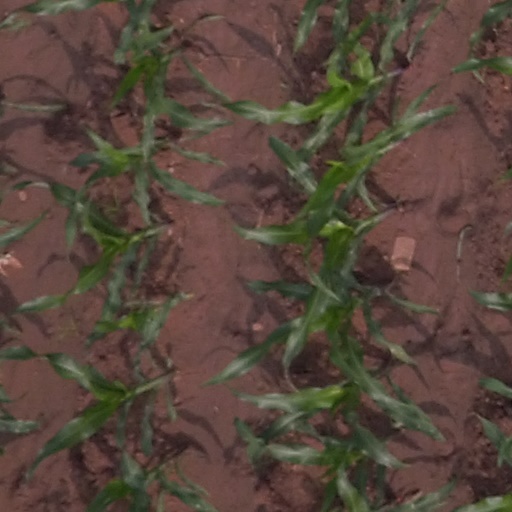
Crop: maize; corn